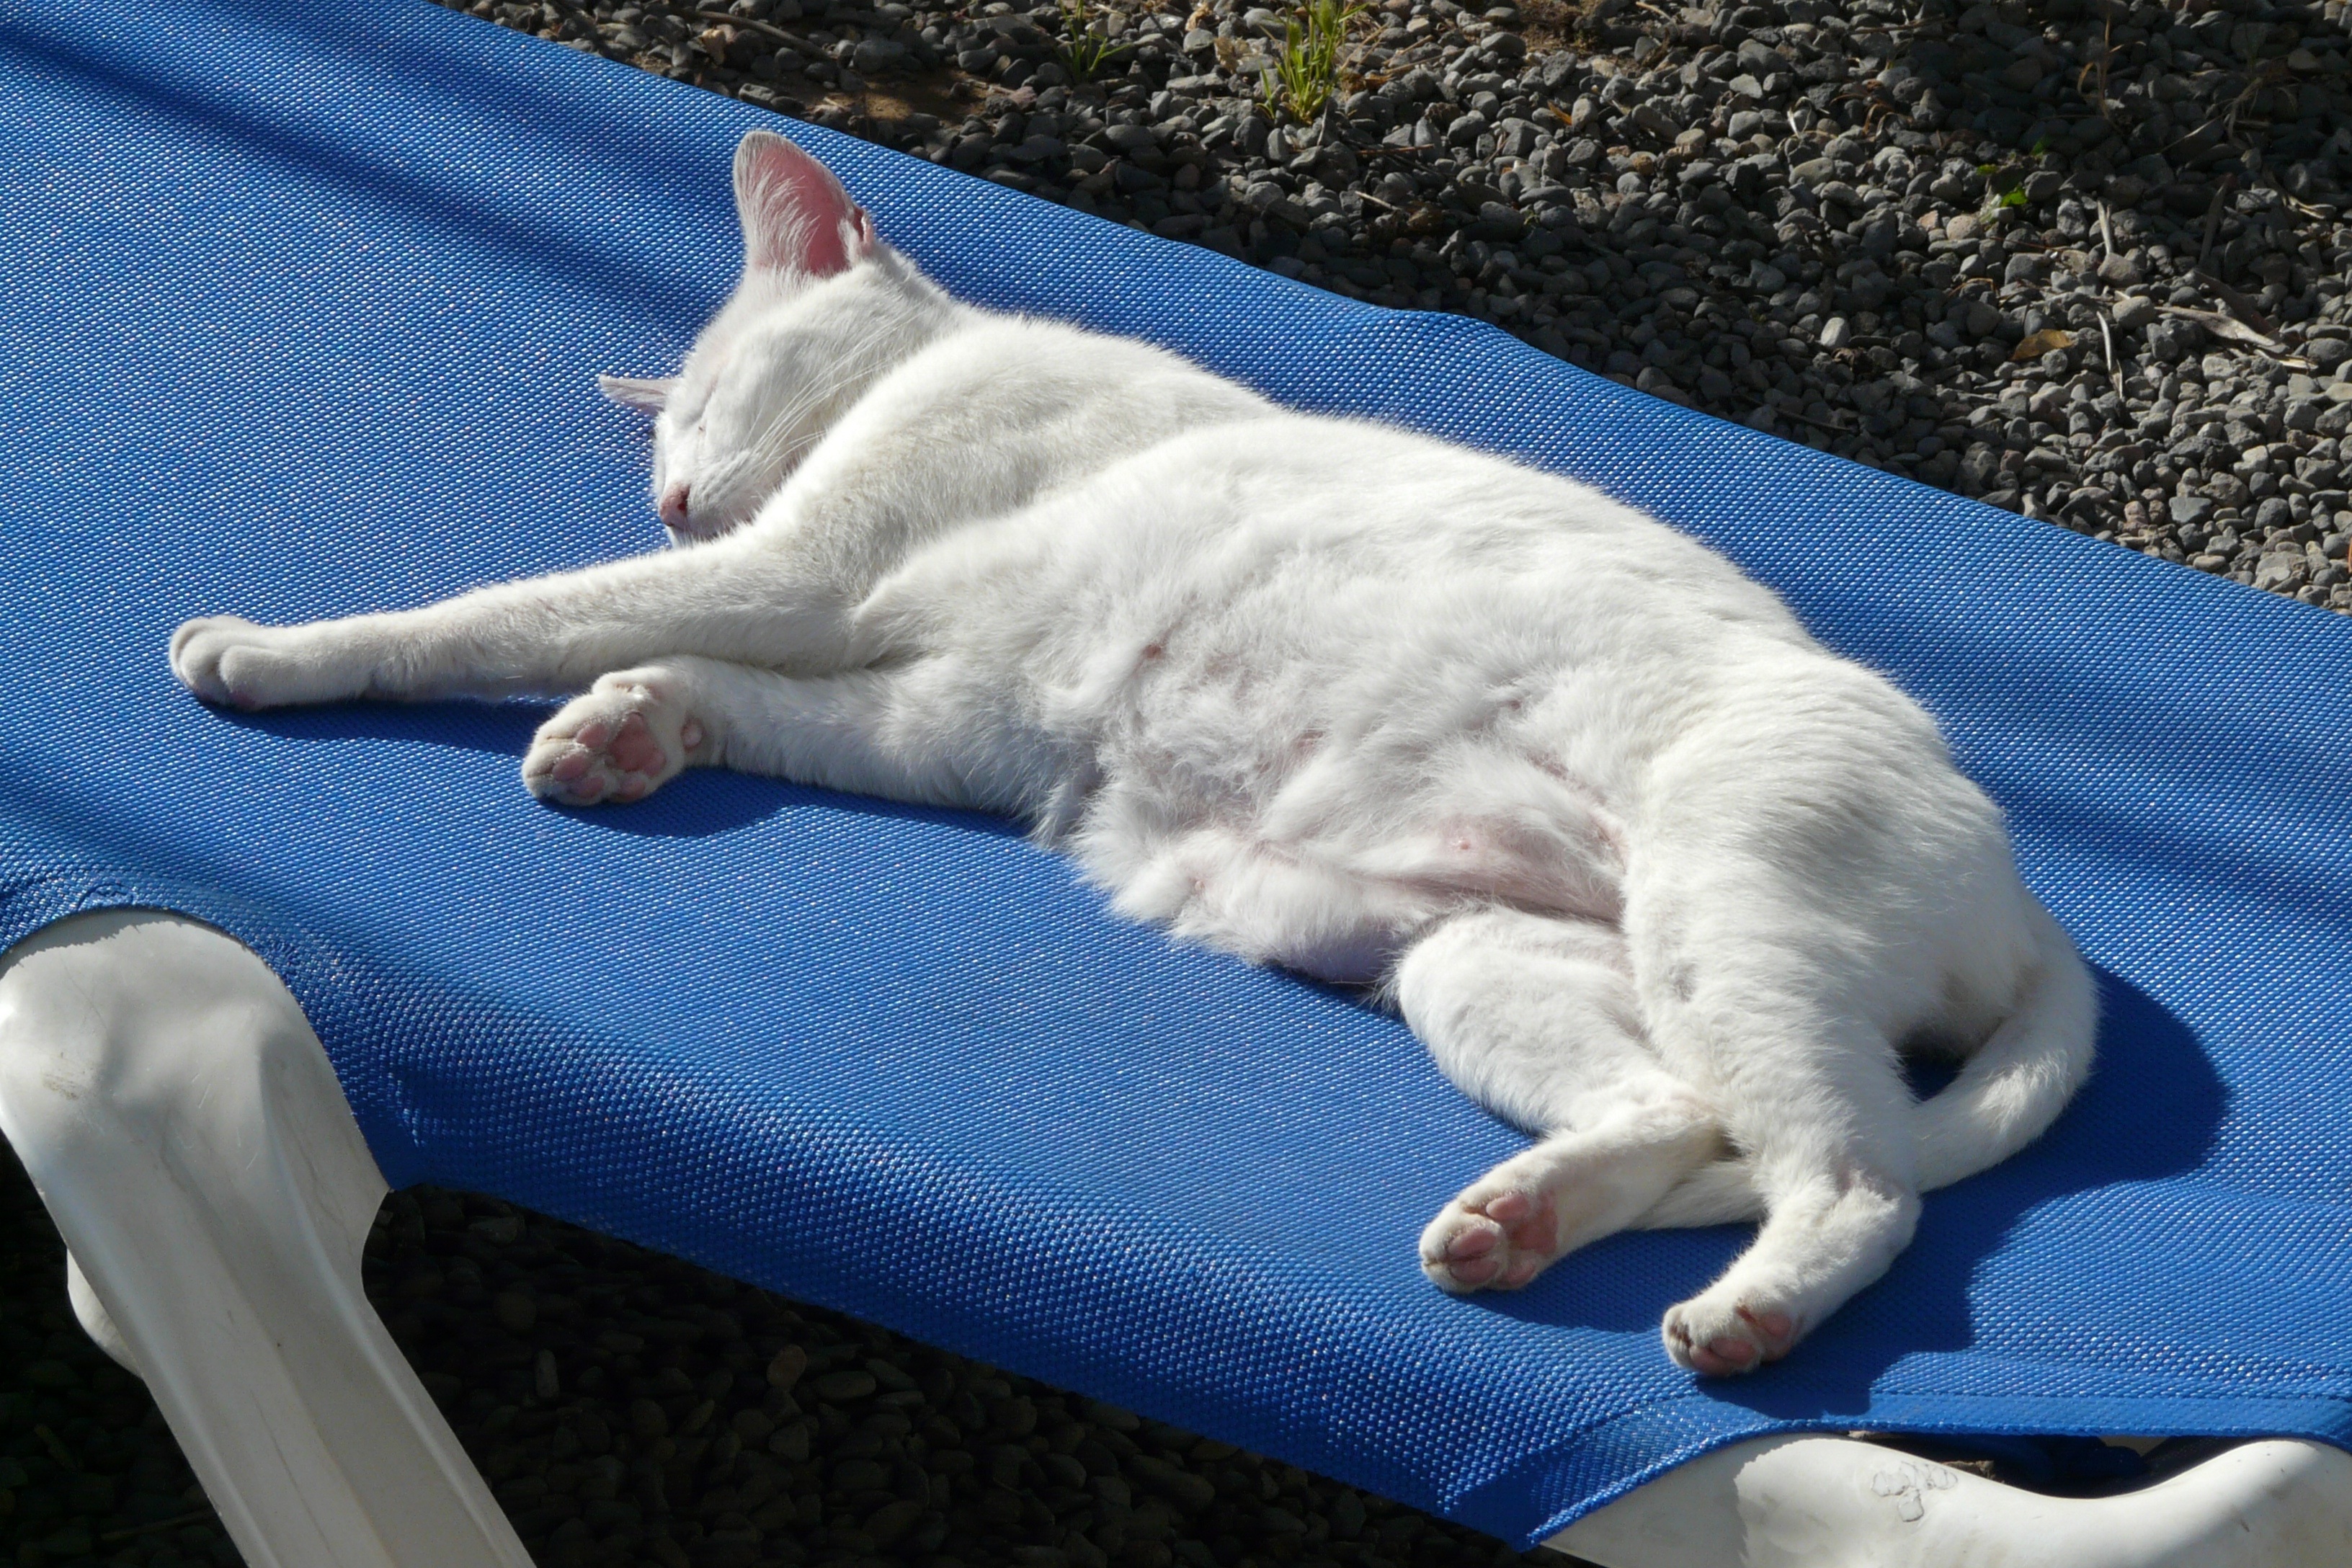
white, sweet, animal, pet, fur, relax, kitten, cat, holiday, mammal, rest, sun lounger, lazy, sleep, relaxation, adidas, vertebrate, tired, mieze, domestic cat, recovery, concerns, lazing around, small to medium sized cats, cat like mammal